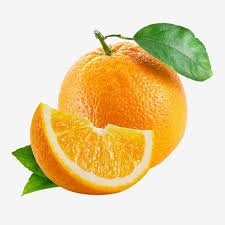
Label: Orange